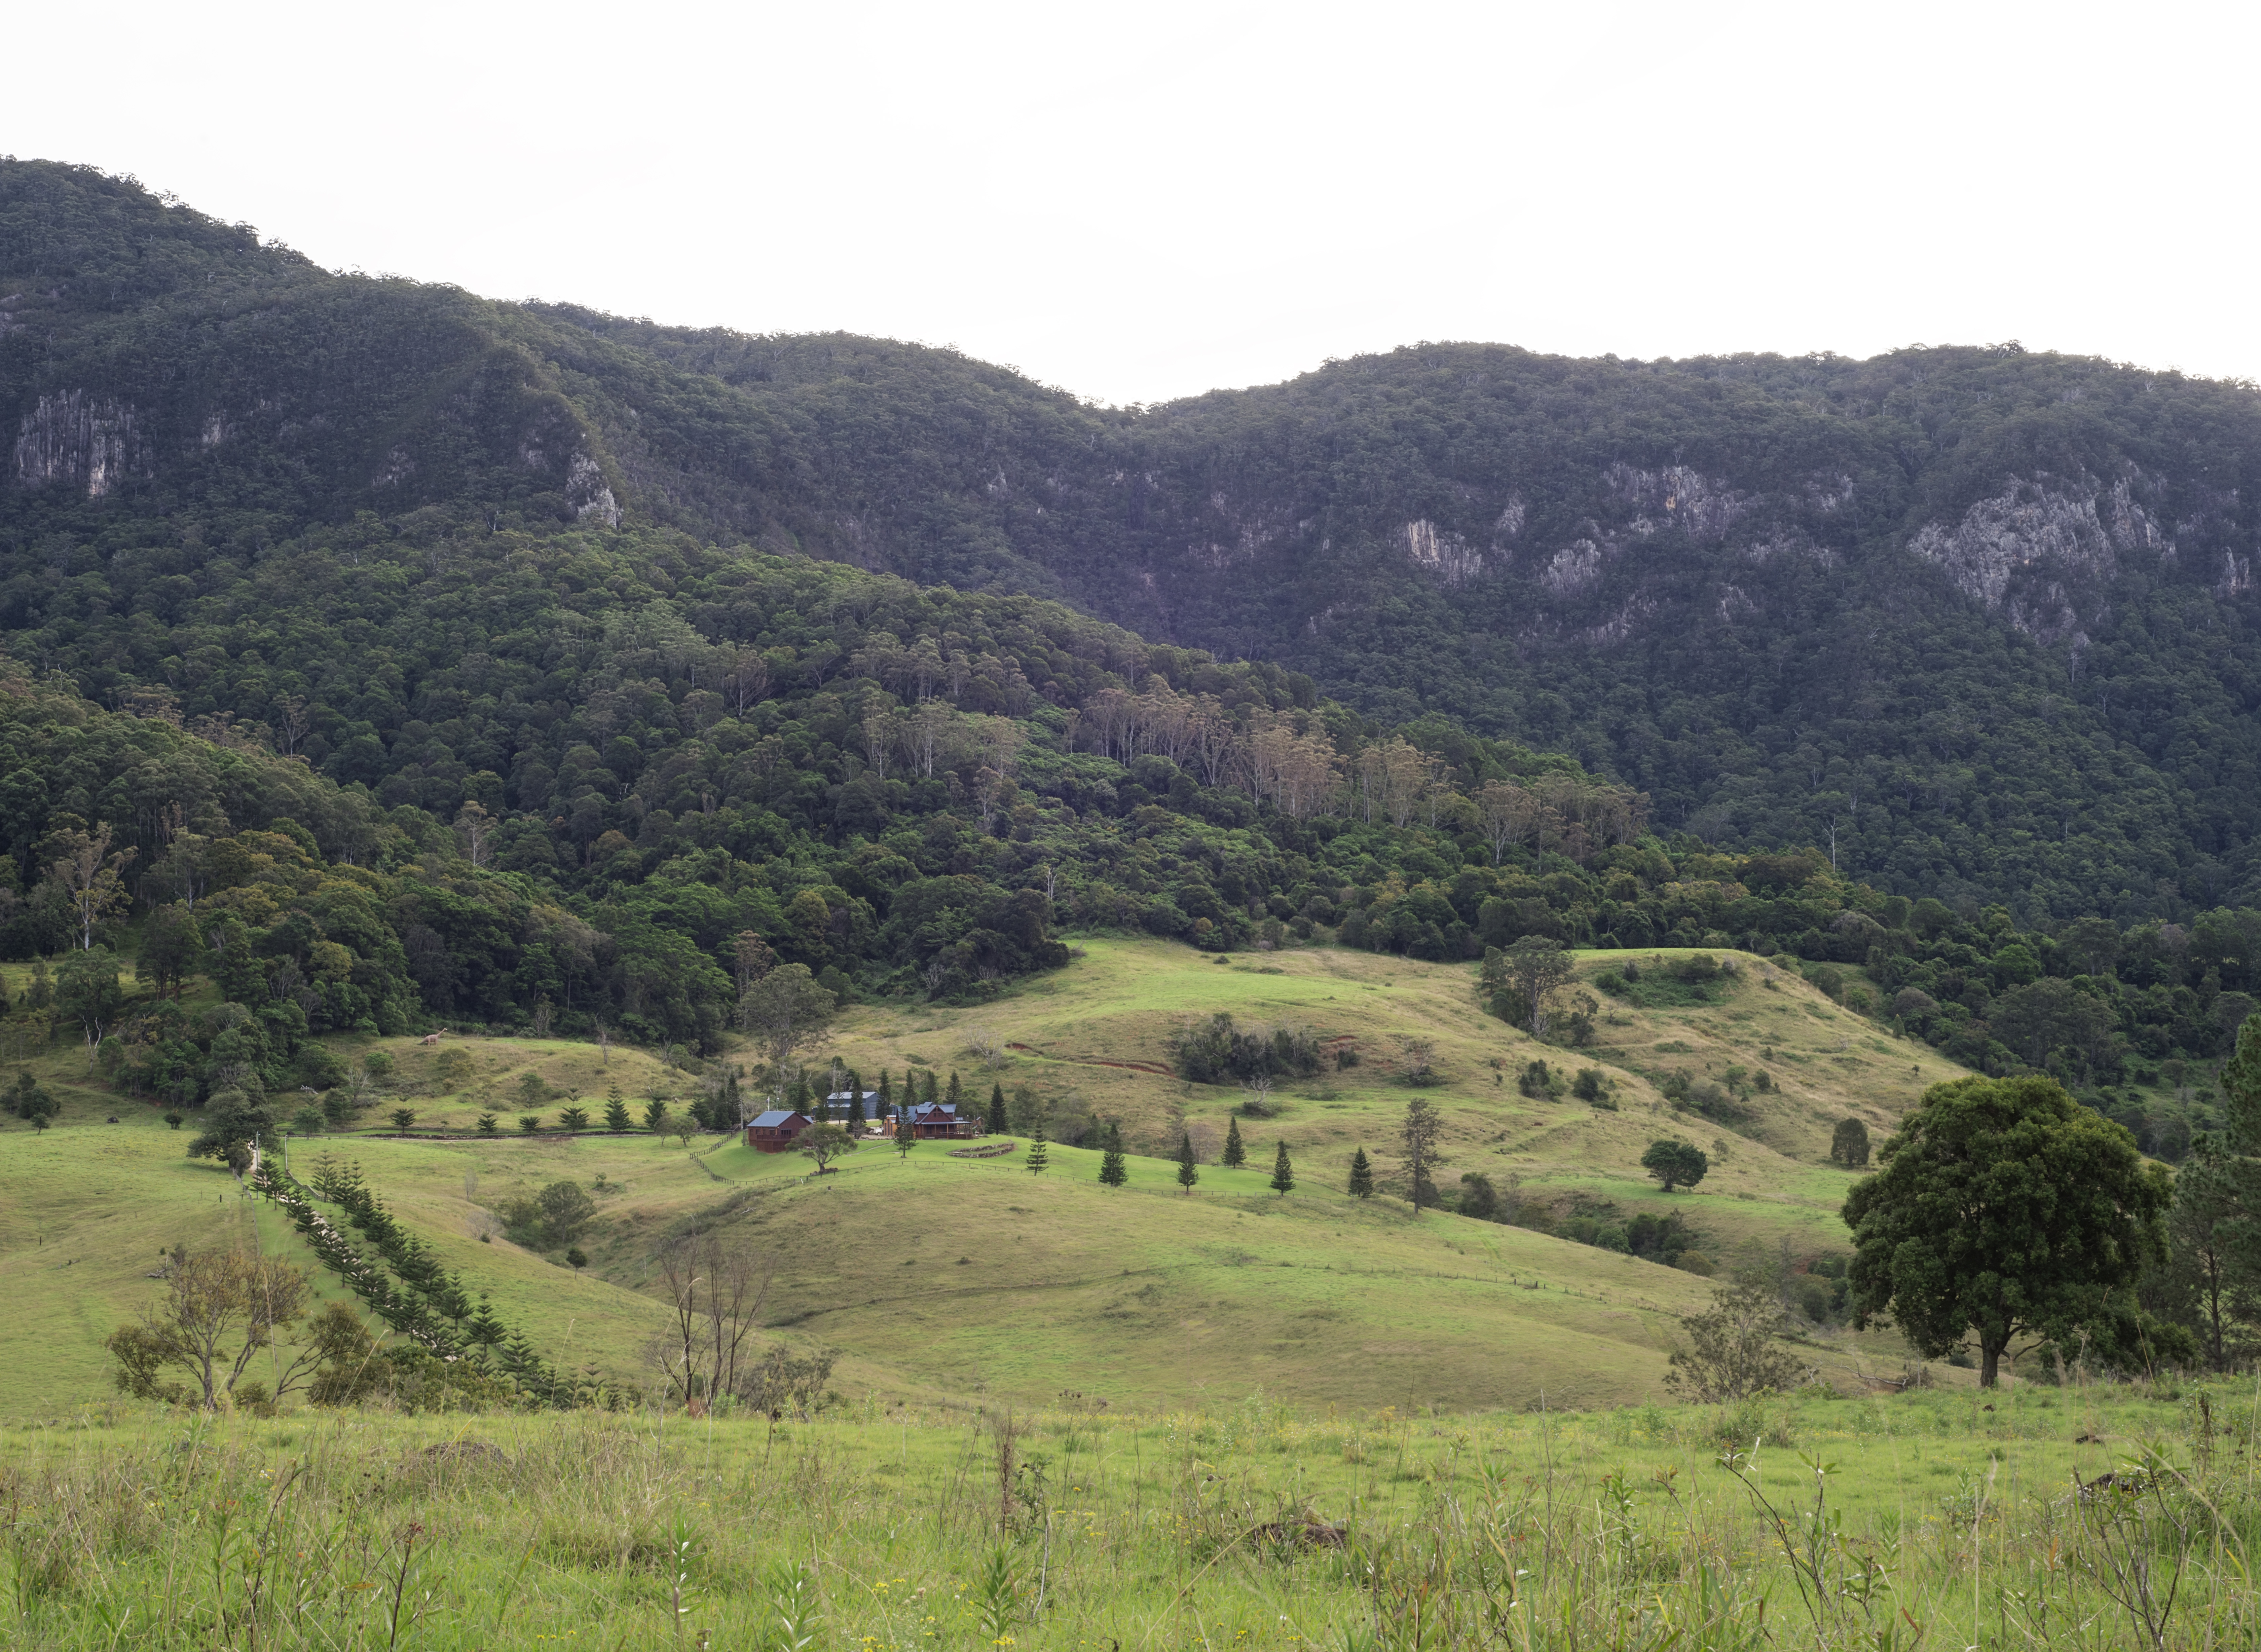
landscape, nature, mountain, field, meadow, hill, valley, country, desolate, village, shack, pasture, soil, agriculture, highland, plain, farmland, life, trees, hills, mountains, grassland, plantation, plateau, fell, queensland, ecosystem, springbrook, outback, rural area, geographical feature, land lot